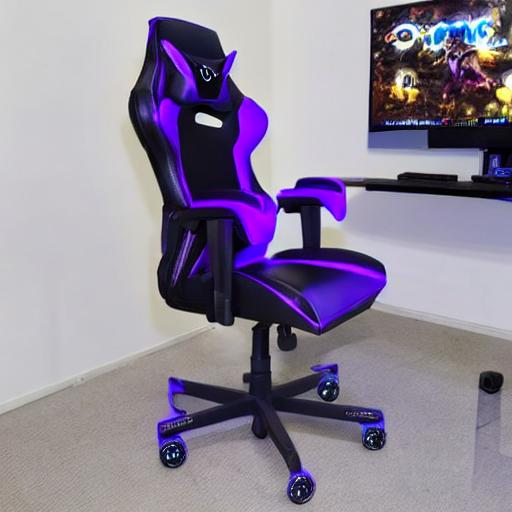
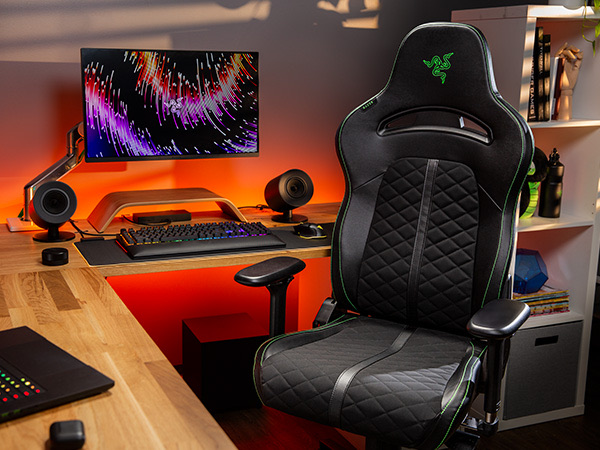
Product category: items_chair
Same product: no